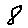
Label: 8